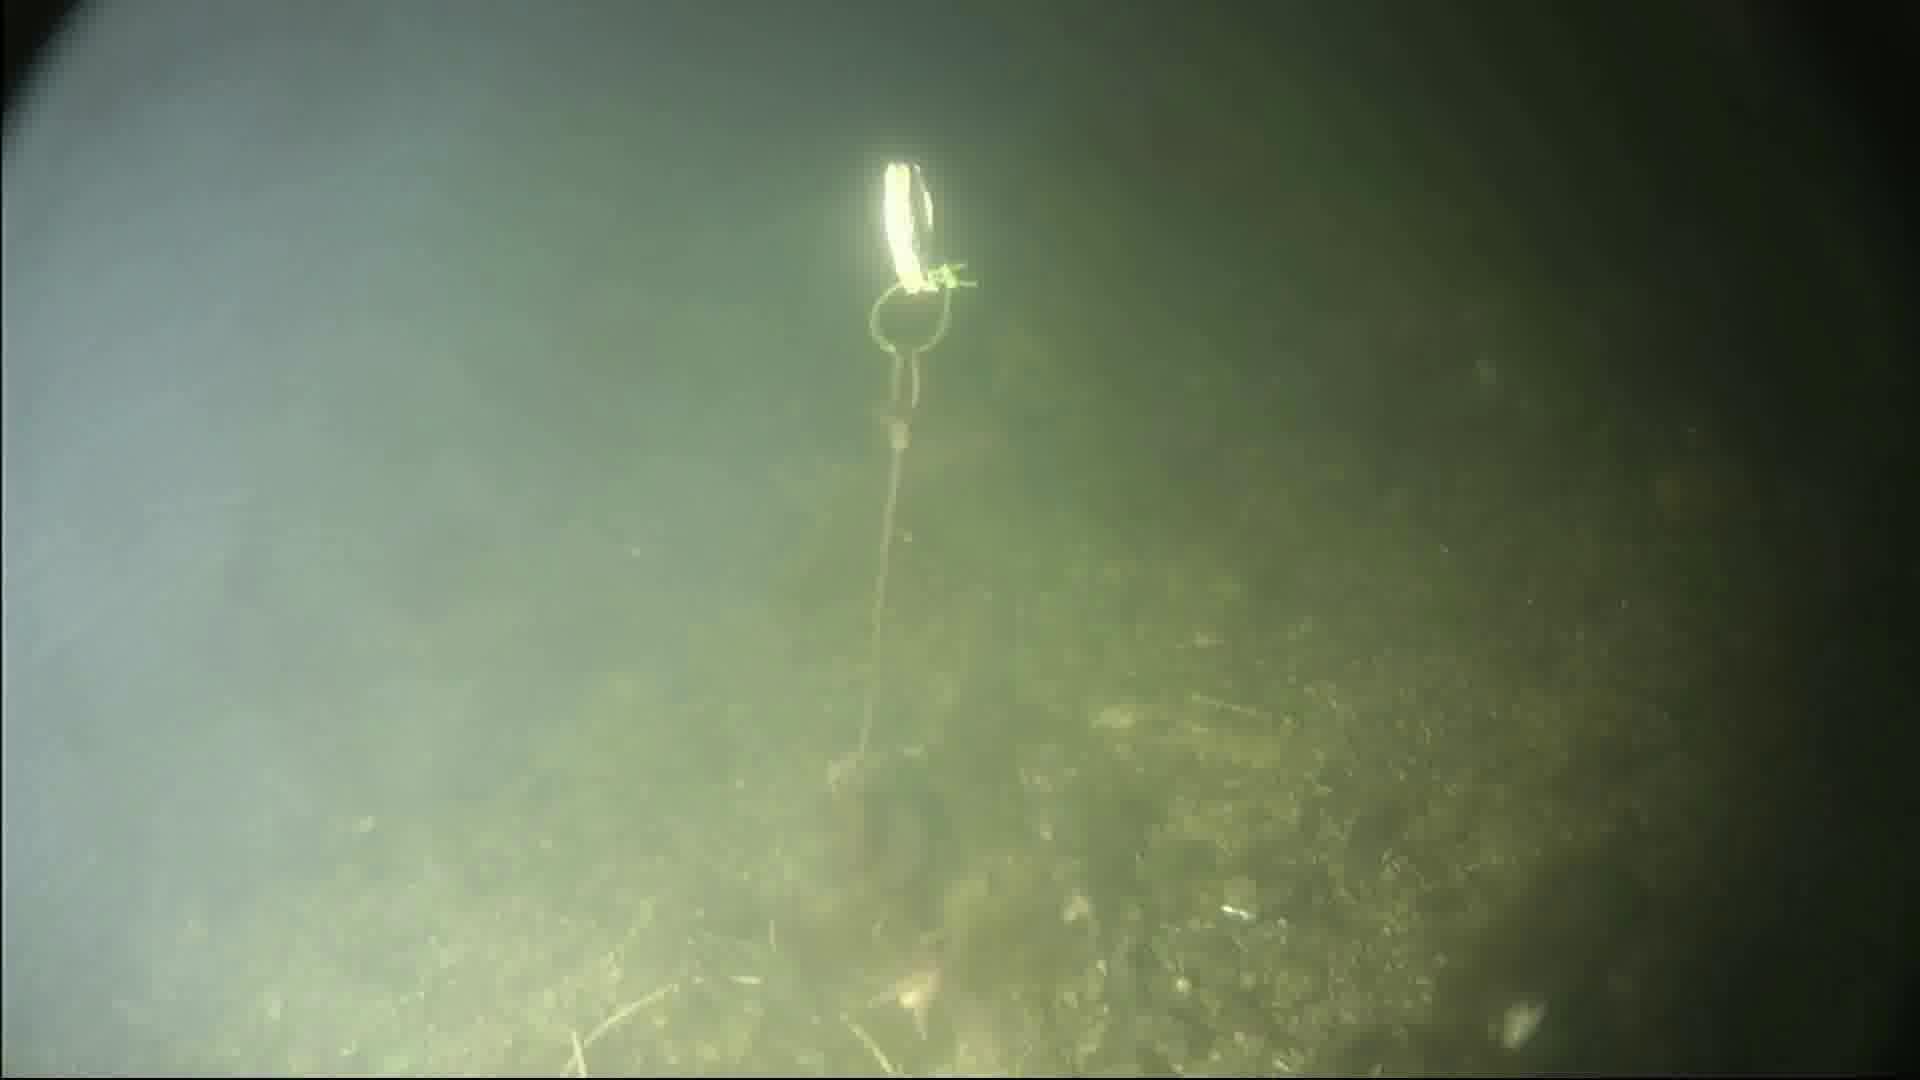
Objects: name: starfish